Stari Ras

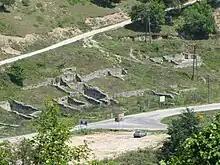
Remains of "Trgovište" part of Ras.

Although not recorded in historical sources, somewhere in the second half of the 12th century, Ras would have been finally conquered and controlled by the Serbs, greatly renovating it and becoming the centre of defence and residency for the Grand Principality of Serbia. Stefan Nemanja, who previously received the land of "Dendra" west of Niš, was the one who usurped the throne and expanded his territories in the late 1160s. In celebration, Nemanja erected the monastery of Đurđevi stupovi, with an inscription showing that the end of the construction was in 1170-1171. During a short war in autumn 1168 he was captured, and again in 1171–1172, both times pleading loyalty. The city of Ras was not yet a capital in the general sense but the wider area of Raška with various fortifications, as there's no evidence of urbanization in the whole Grand Principality of Serbia and Kingdom of Serbia until the 14th century. In 1188, Nemanja showed intention to make Niš the centre of the state, and there was also a royal court in Kotor. Byzantine intervention continued until the end of the 12th century and the Serb feudal rulers of the region were often under Byzantine suzerainty. The full independence of Serbia including the region of Raška was recognized by the Byzantines in 1190 after an indecisive win by Isaac II Angelos over Nemanja.